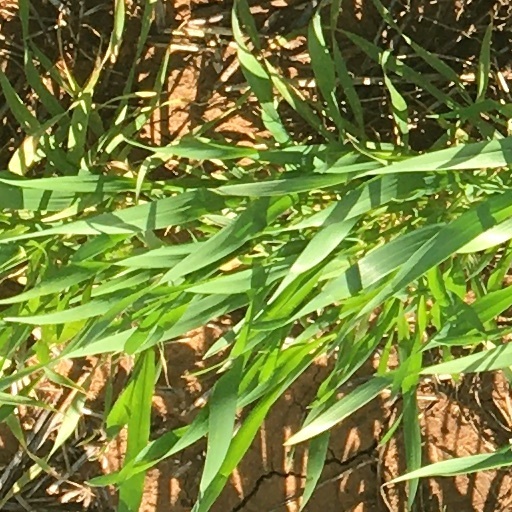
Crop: wheat